Renault Safrane

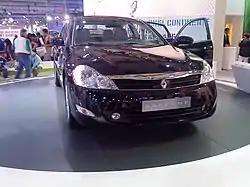
Samsung SM5 based Renault Safrane (2008–2010)

Lowest trim level. Available Engines: 2.1 dT, 2.5dT, 2.0i, 2.2Si. Externally: the mirrors are painted body colour and the vehicle has a simple hubcap design. ABS was optional for the RN, standard on all other equipment levels.